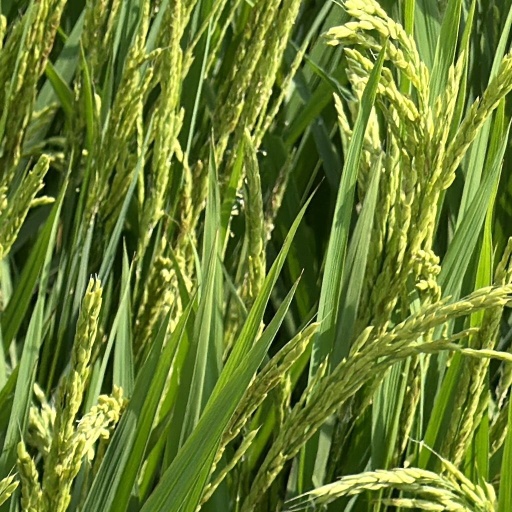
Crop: rice